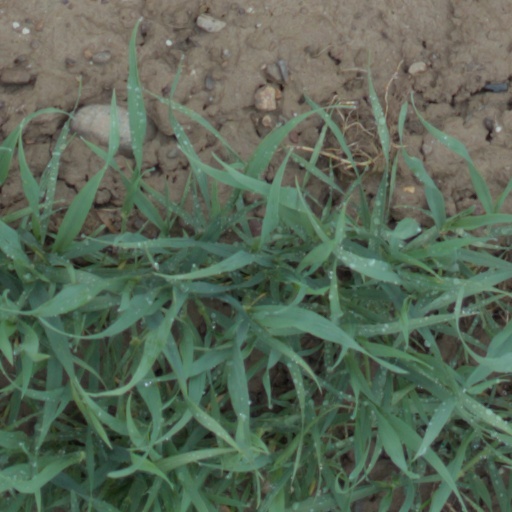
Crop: wheat